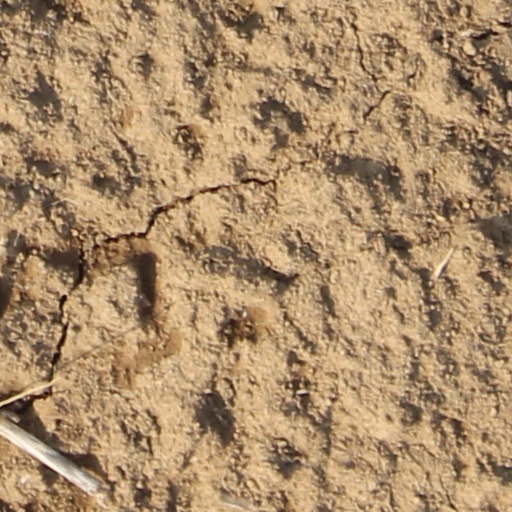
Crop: wheat